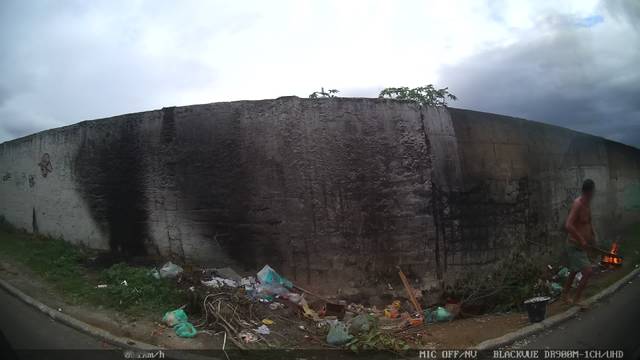
Region: Brazil
Coordinates: -22.766, -43.304